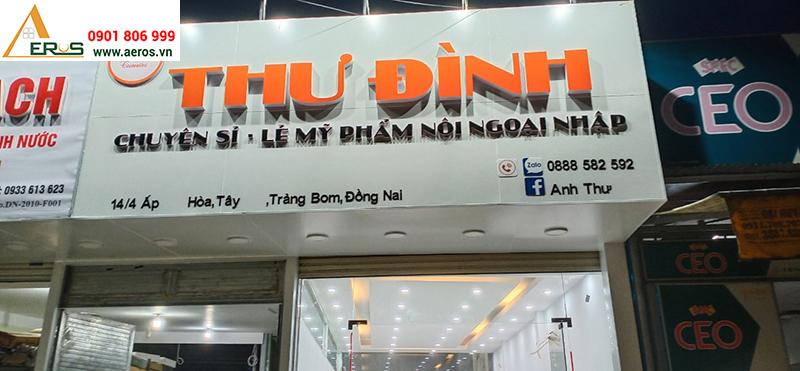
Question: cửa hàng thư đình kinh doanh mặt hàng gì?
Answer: cửa hàng thư đình bán các loại mỹ phẩn nội ngoại